Archibald Skirving

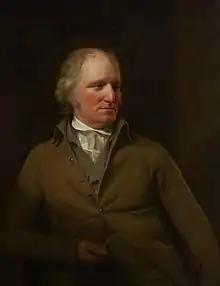
by George Watson

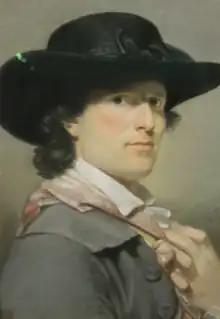
Archibald Skirving self portrait 1790

Archibald Skirving (14 October 1749 – 19 May 1819) was a Scottish portrait painter. He was born at Athelstaneford near Haddington.